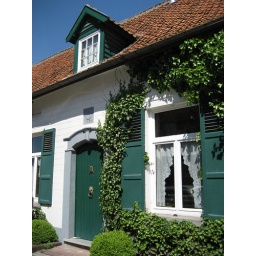
Oude dorpswoning uit 1779 in Vossem, een deelgemeente van Tervuren. Als monument beschermd sinds 1975.Foto: Jan Vanautgaerden